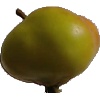
Label: Apple Red Yellow 2